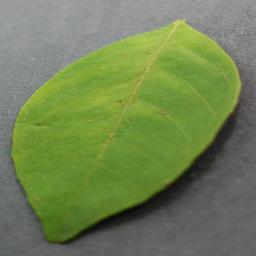
Label: Orange___Haunglongbing_(Citrus_greening)